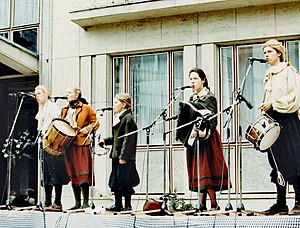
The Kelly Family
The Kelly Family i 1989. v-h: Jimmy, Patricia, Paddy, Kathy og John
The Kelly Family er en irsk-amerikansk musikgruppe, bestående af flere generationer af storfamilien Kelly, fra USA og flere forskellige lande i Europa. Gruppen har solgt over 20 millioner albums siden 1980'erne.